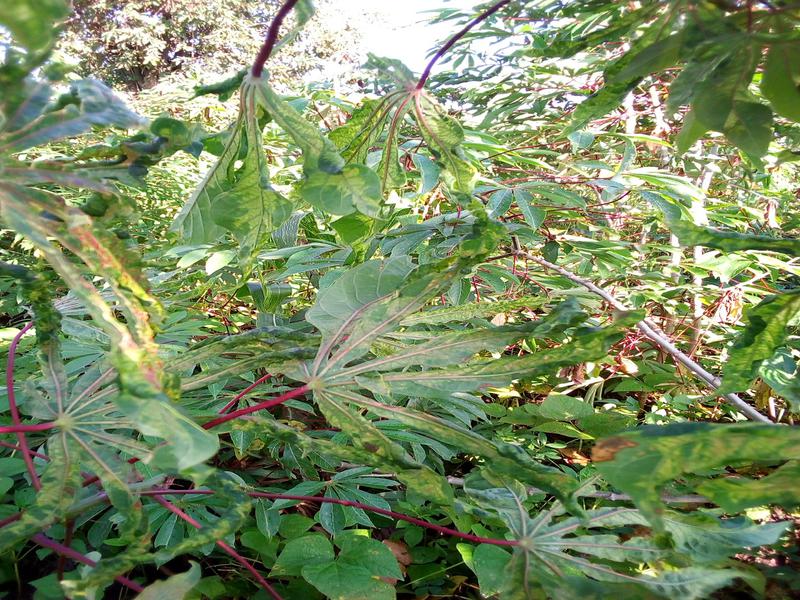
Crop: cassava
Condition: mosaic_disease